A. O. Neville

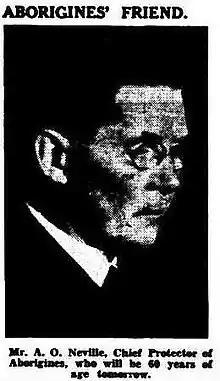
Neville in a 19 November 1935 edition of "The West Australian". The caption reads at the top "Aborigines' Friend", and "Mr. A. O. Neville, Chief Protector of Aborigines, who will be 60 years of age tomorrow

In 1934, the WA government set up the Moseley Royal Commission to examine the state of Aboriginal people with regard to the role of Chief Protector. The result was that the Chief Protector was given more authority over the lives of Western Australian Aboriginal people which, some say, only increased their suffering.